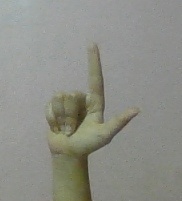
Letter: laam